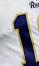
Number: 1